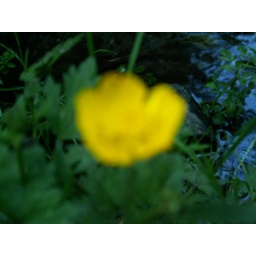
A yellow flower in Ravenna Park. Focus on the background.